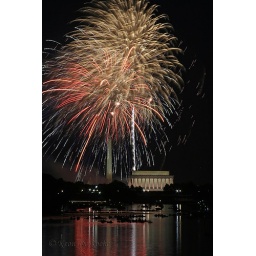
taken from arlington, VA. Lincoln memorial, monument and capital building in view.